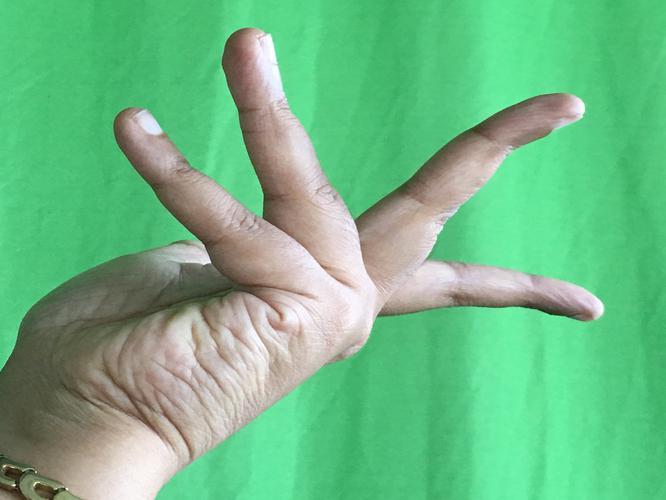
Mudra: Alapadmam
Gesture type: single_hand